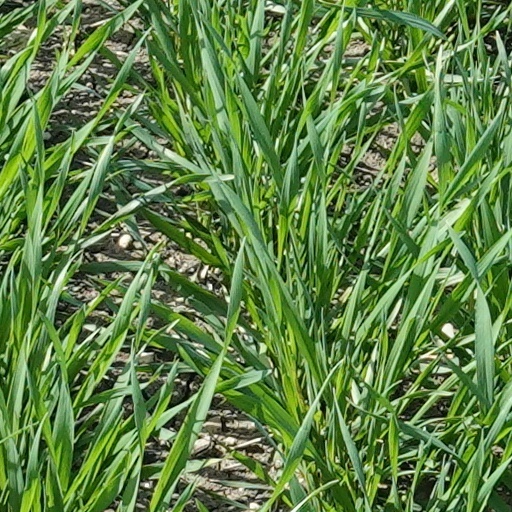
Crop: wheat